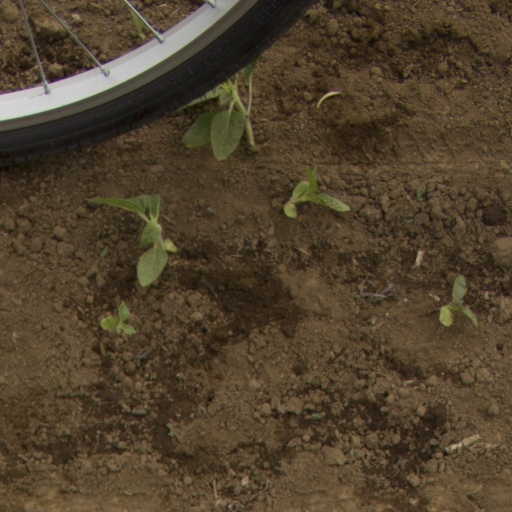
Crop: Jerusalem artichoke